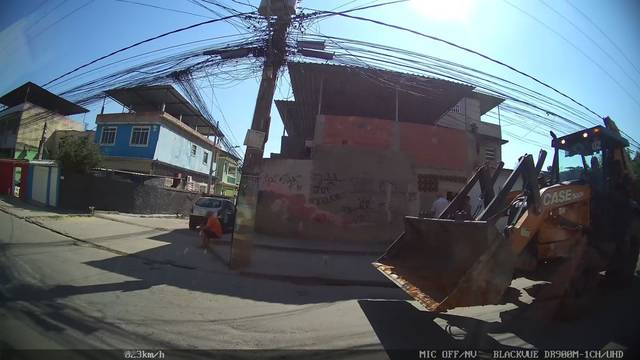
Region: Brazil
Coordinates: -22.767, -43.348